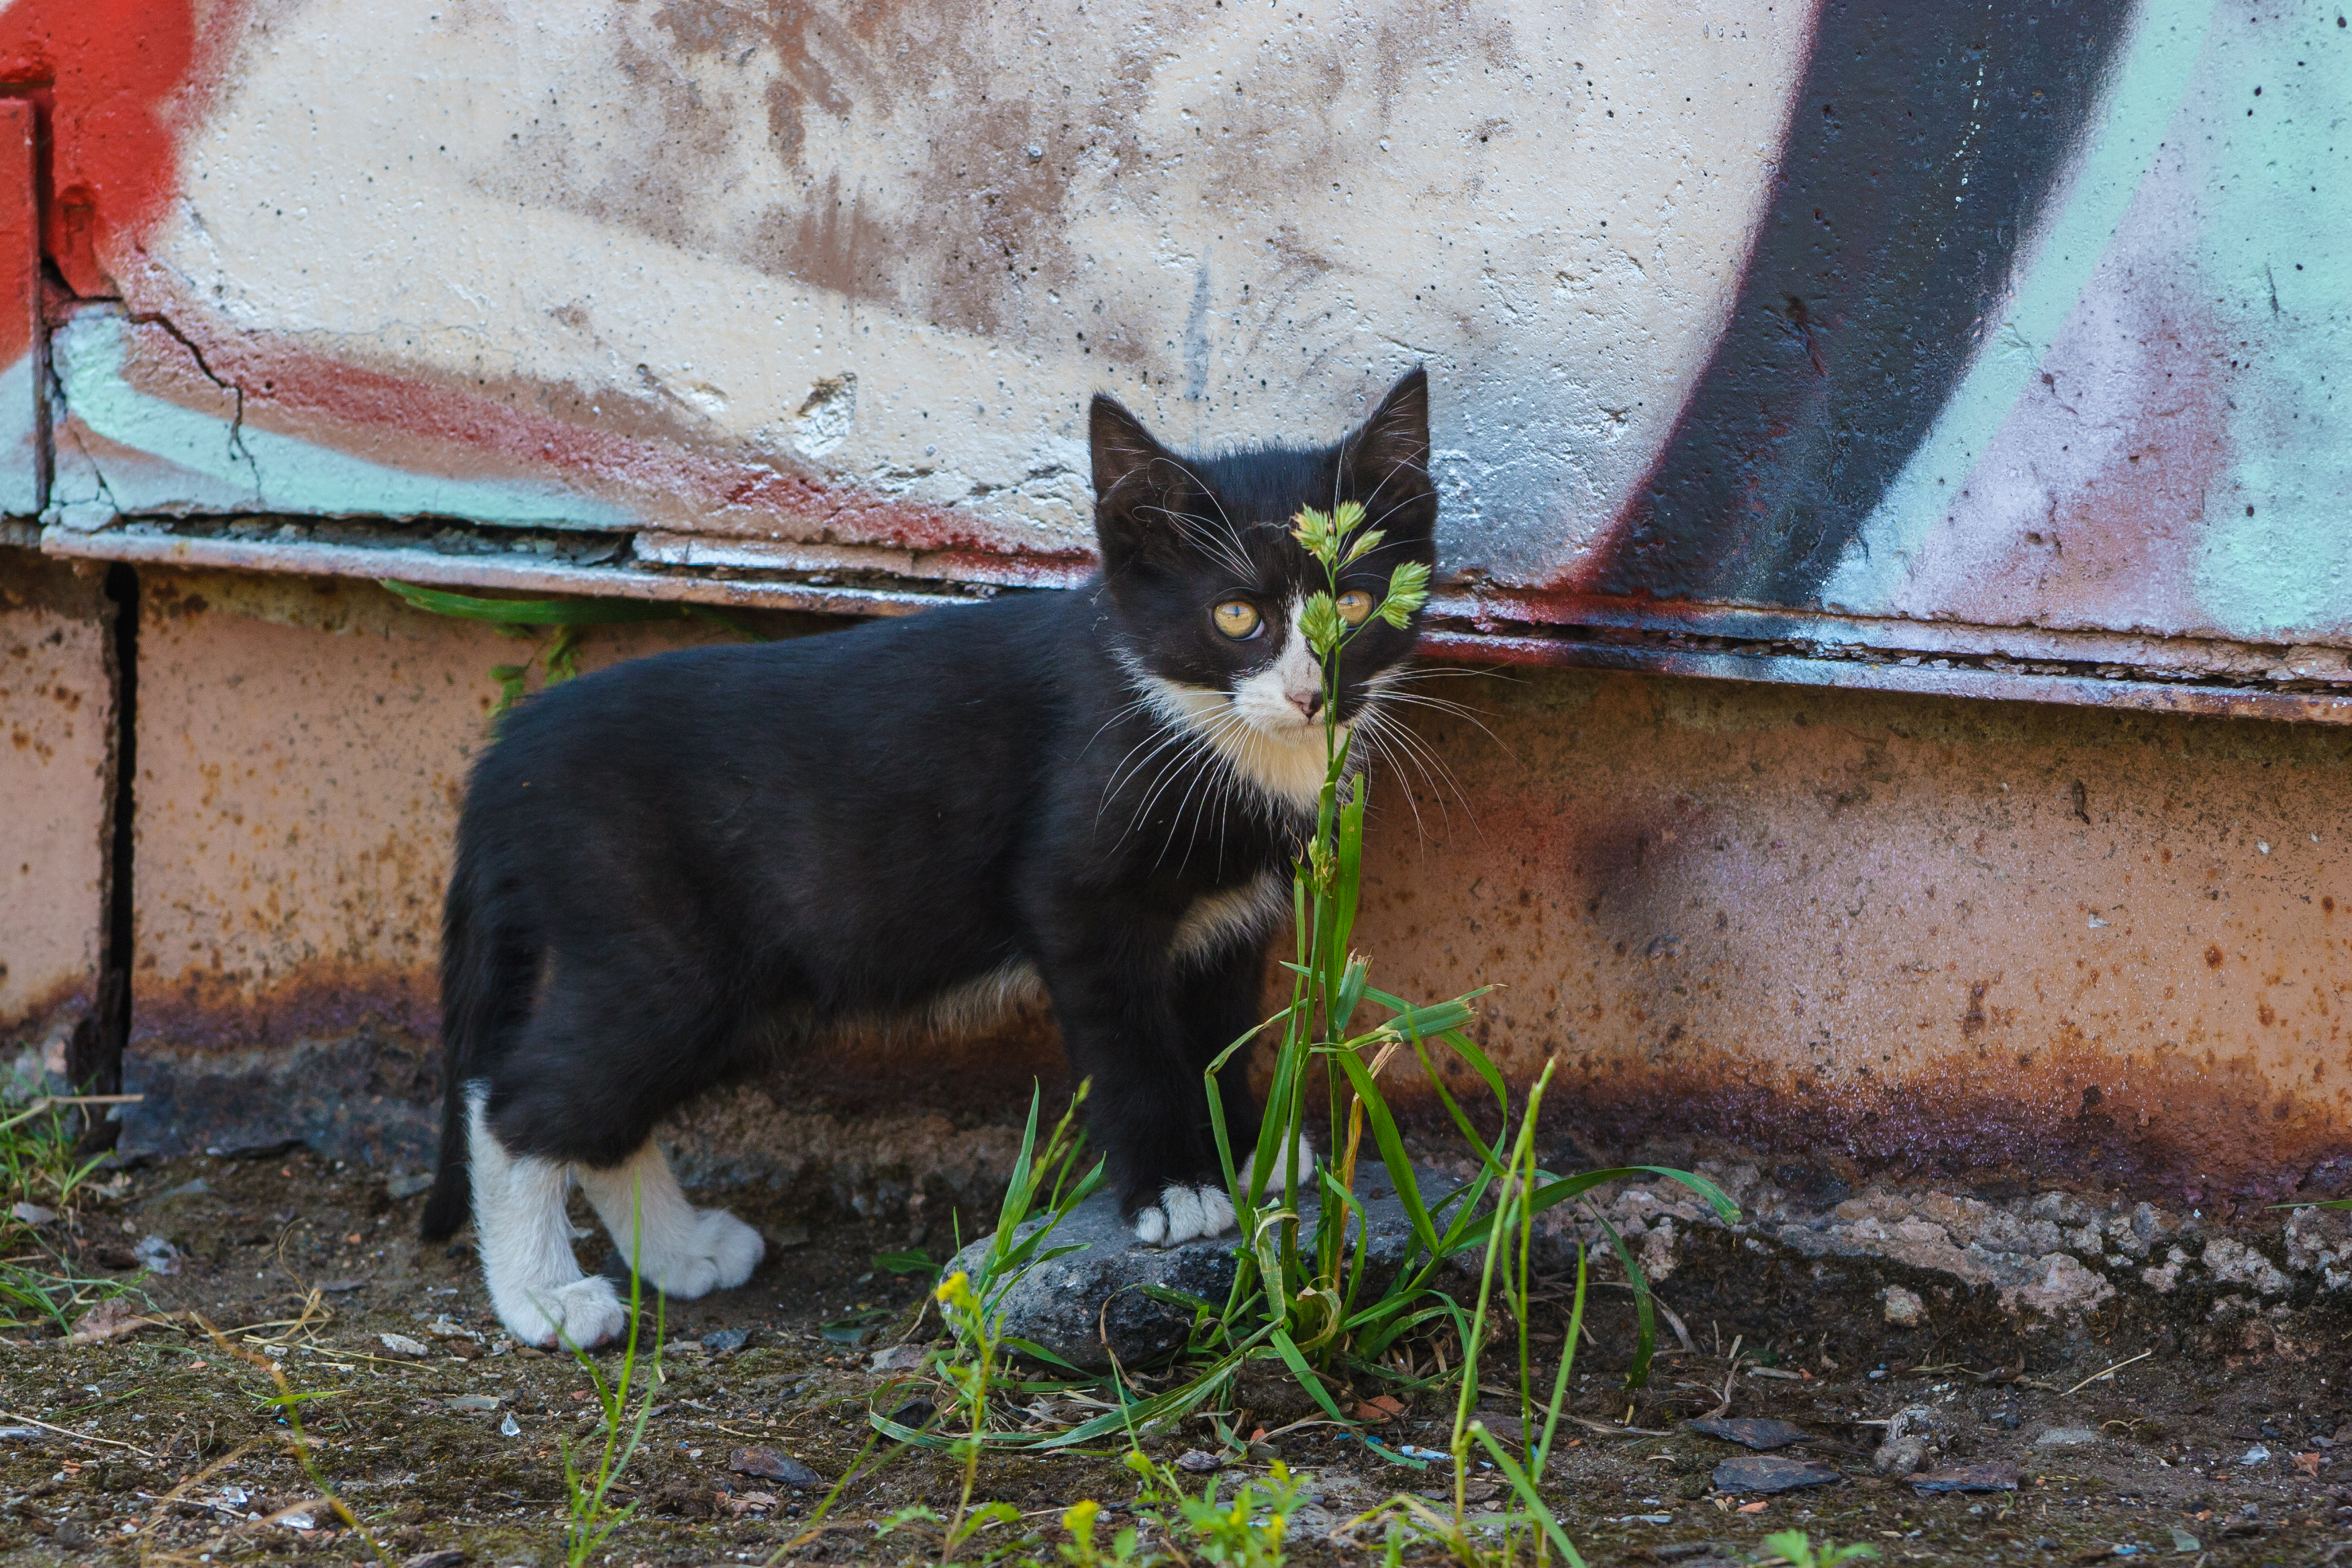
street, cat, small to medium sized cats, felidae, whiskers, snout, eye, carnivore, organism, grass, tree, domestic short haired cat, kitten, plant, aegean cat, european shorthair, polydactyl cat, wild cat, tail